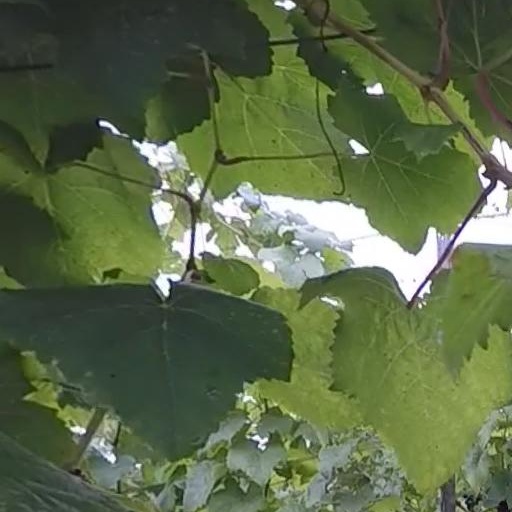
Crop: grape